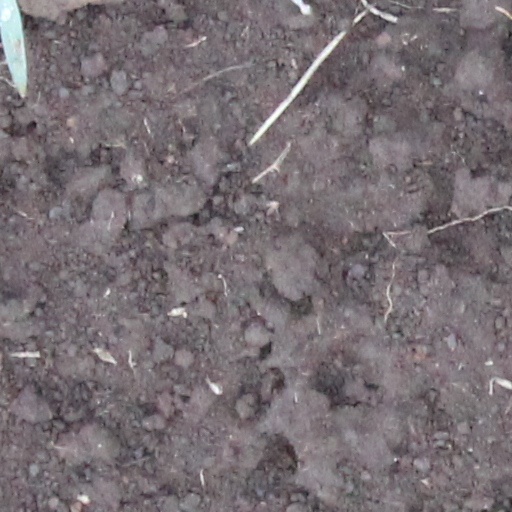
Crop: wheat